Katsuhiko Kumon

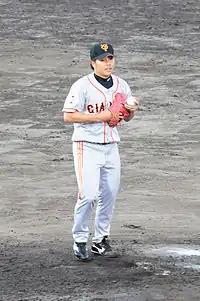
Kumon with the Yomiuri Giants

On October 25, 2012, Kumon was drafted by the Yomiuri Giants in the 2012 Nippon Professional Baseball draft.